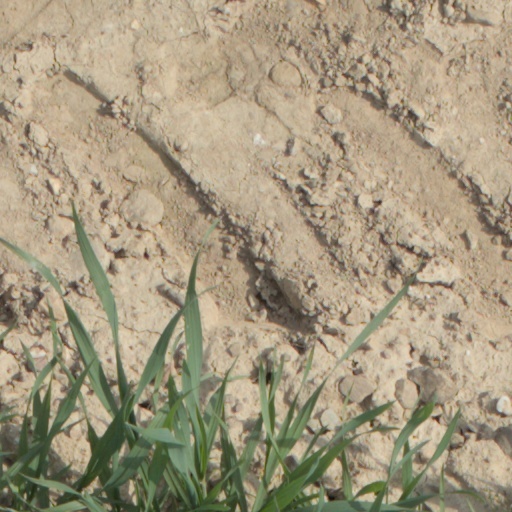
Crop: wheat